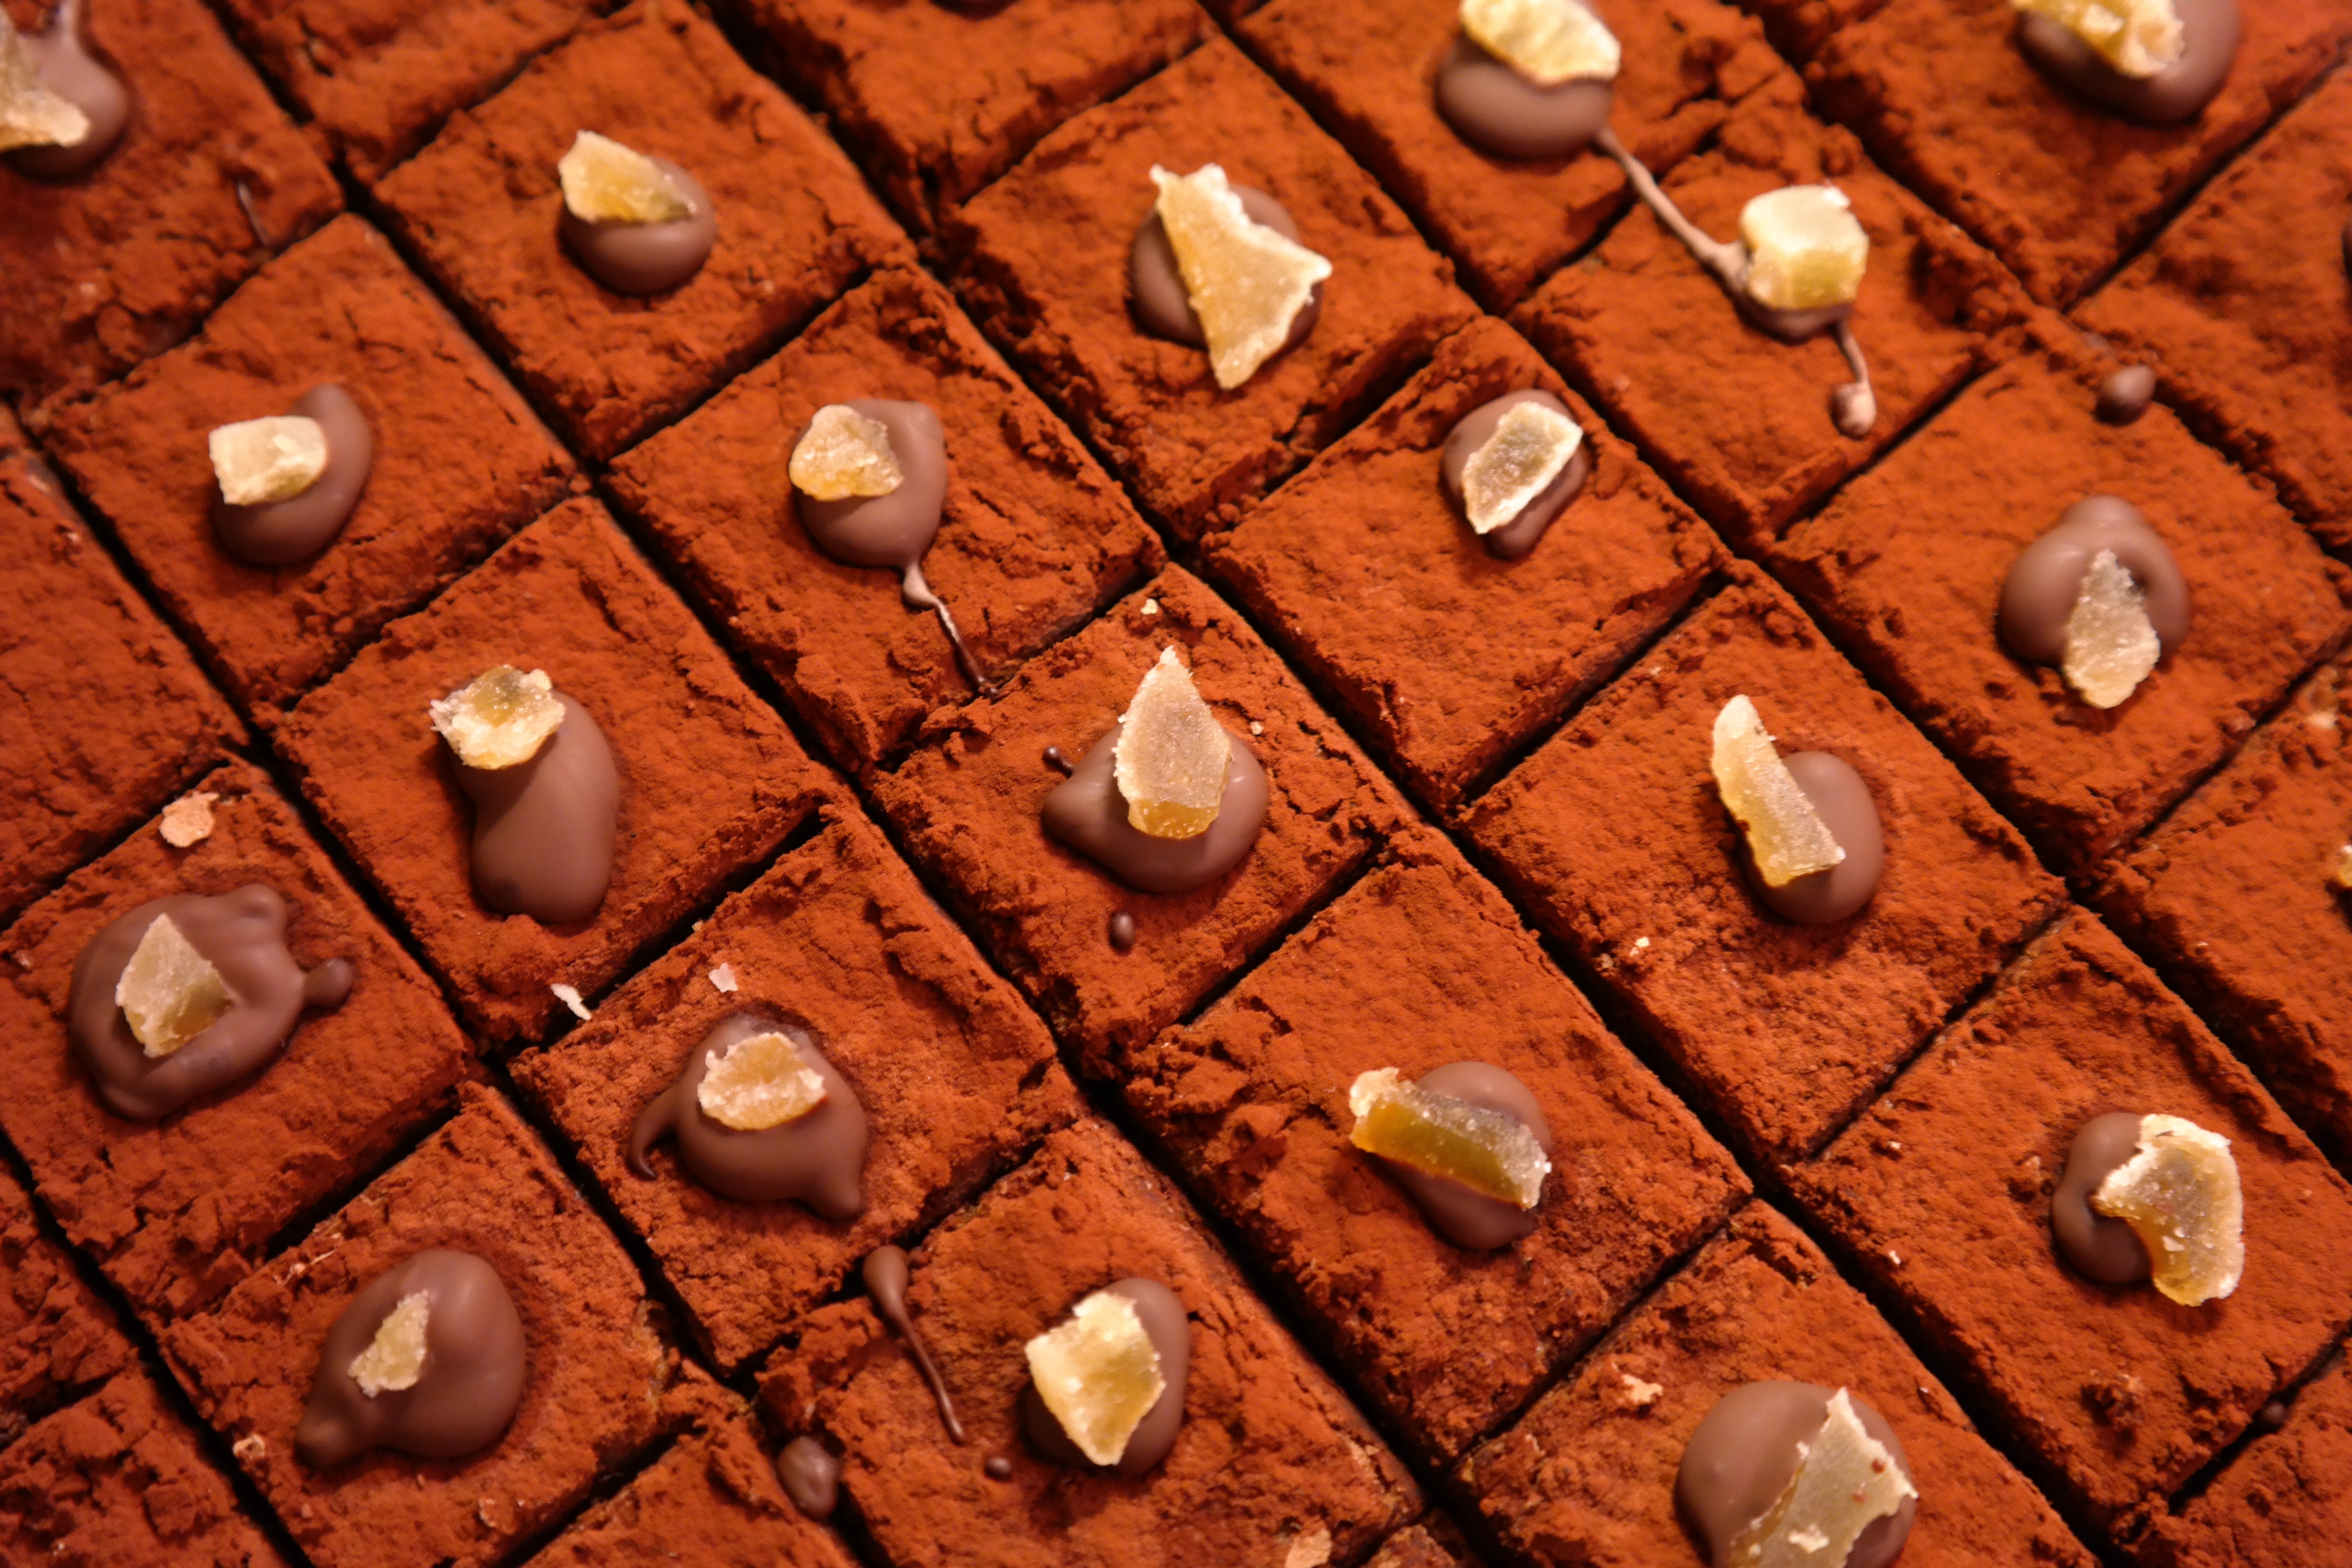
sweet, texture, leaf, food, brown, soil, chocolate, christmas, cookie, dessert, delicious, material, close up, christmas cookies, pastries, cocoa, cookies, ginger, sweetness, treat, macro photography, small cakes, fine pastry, ginger slices